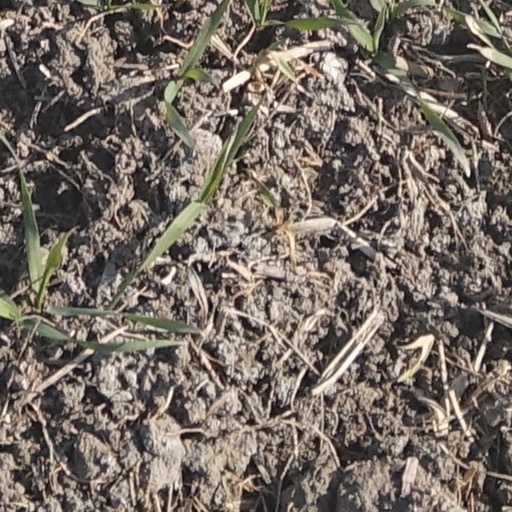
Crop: wheat